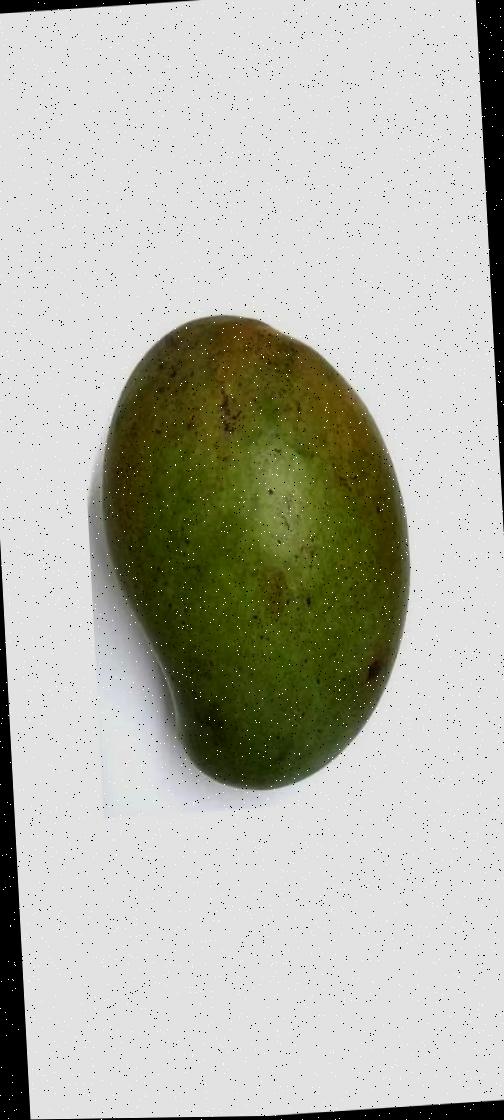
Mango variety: Rupali